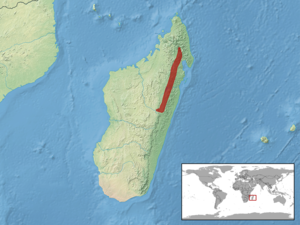
Amphiglossus gastrostictus est une espèce de sauriens de la famille des Scincidae.